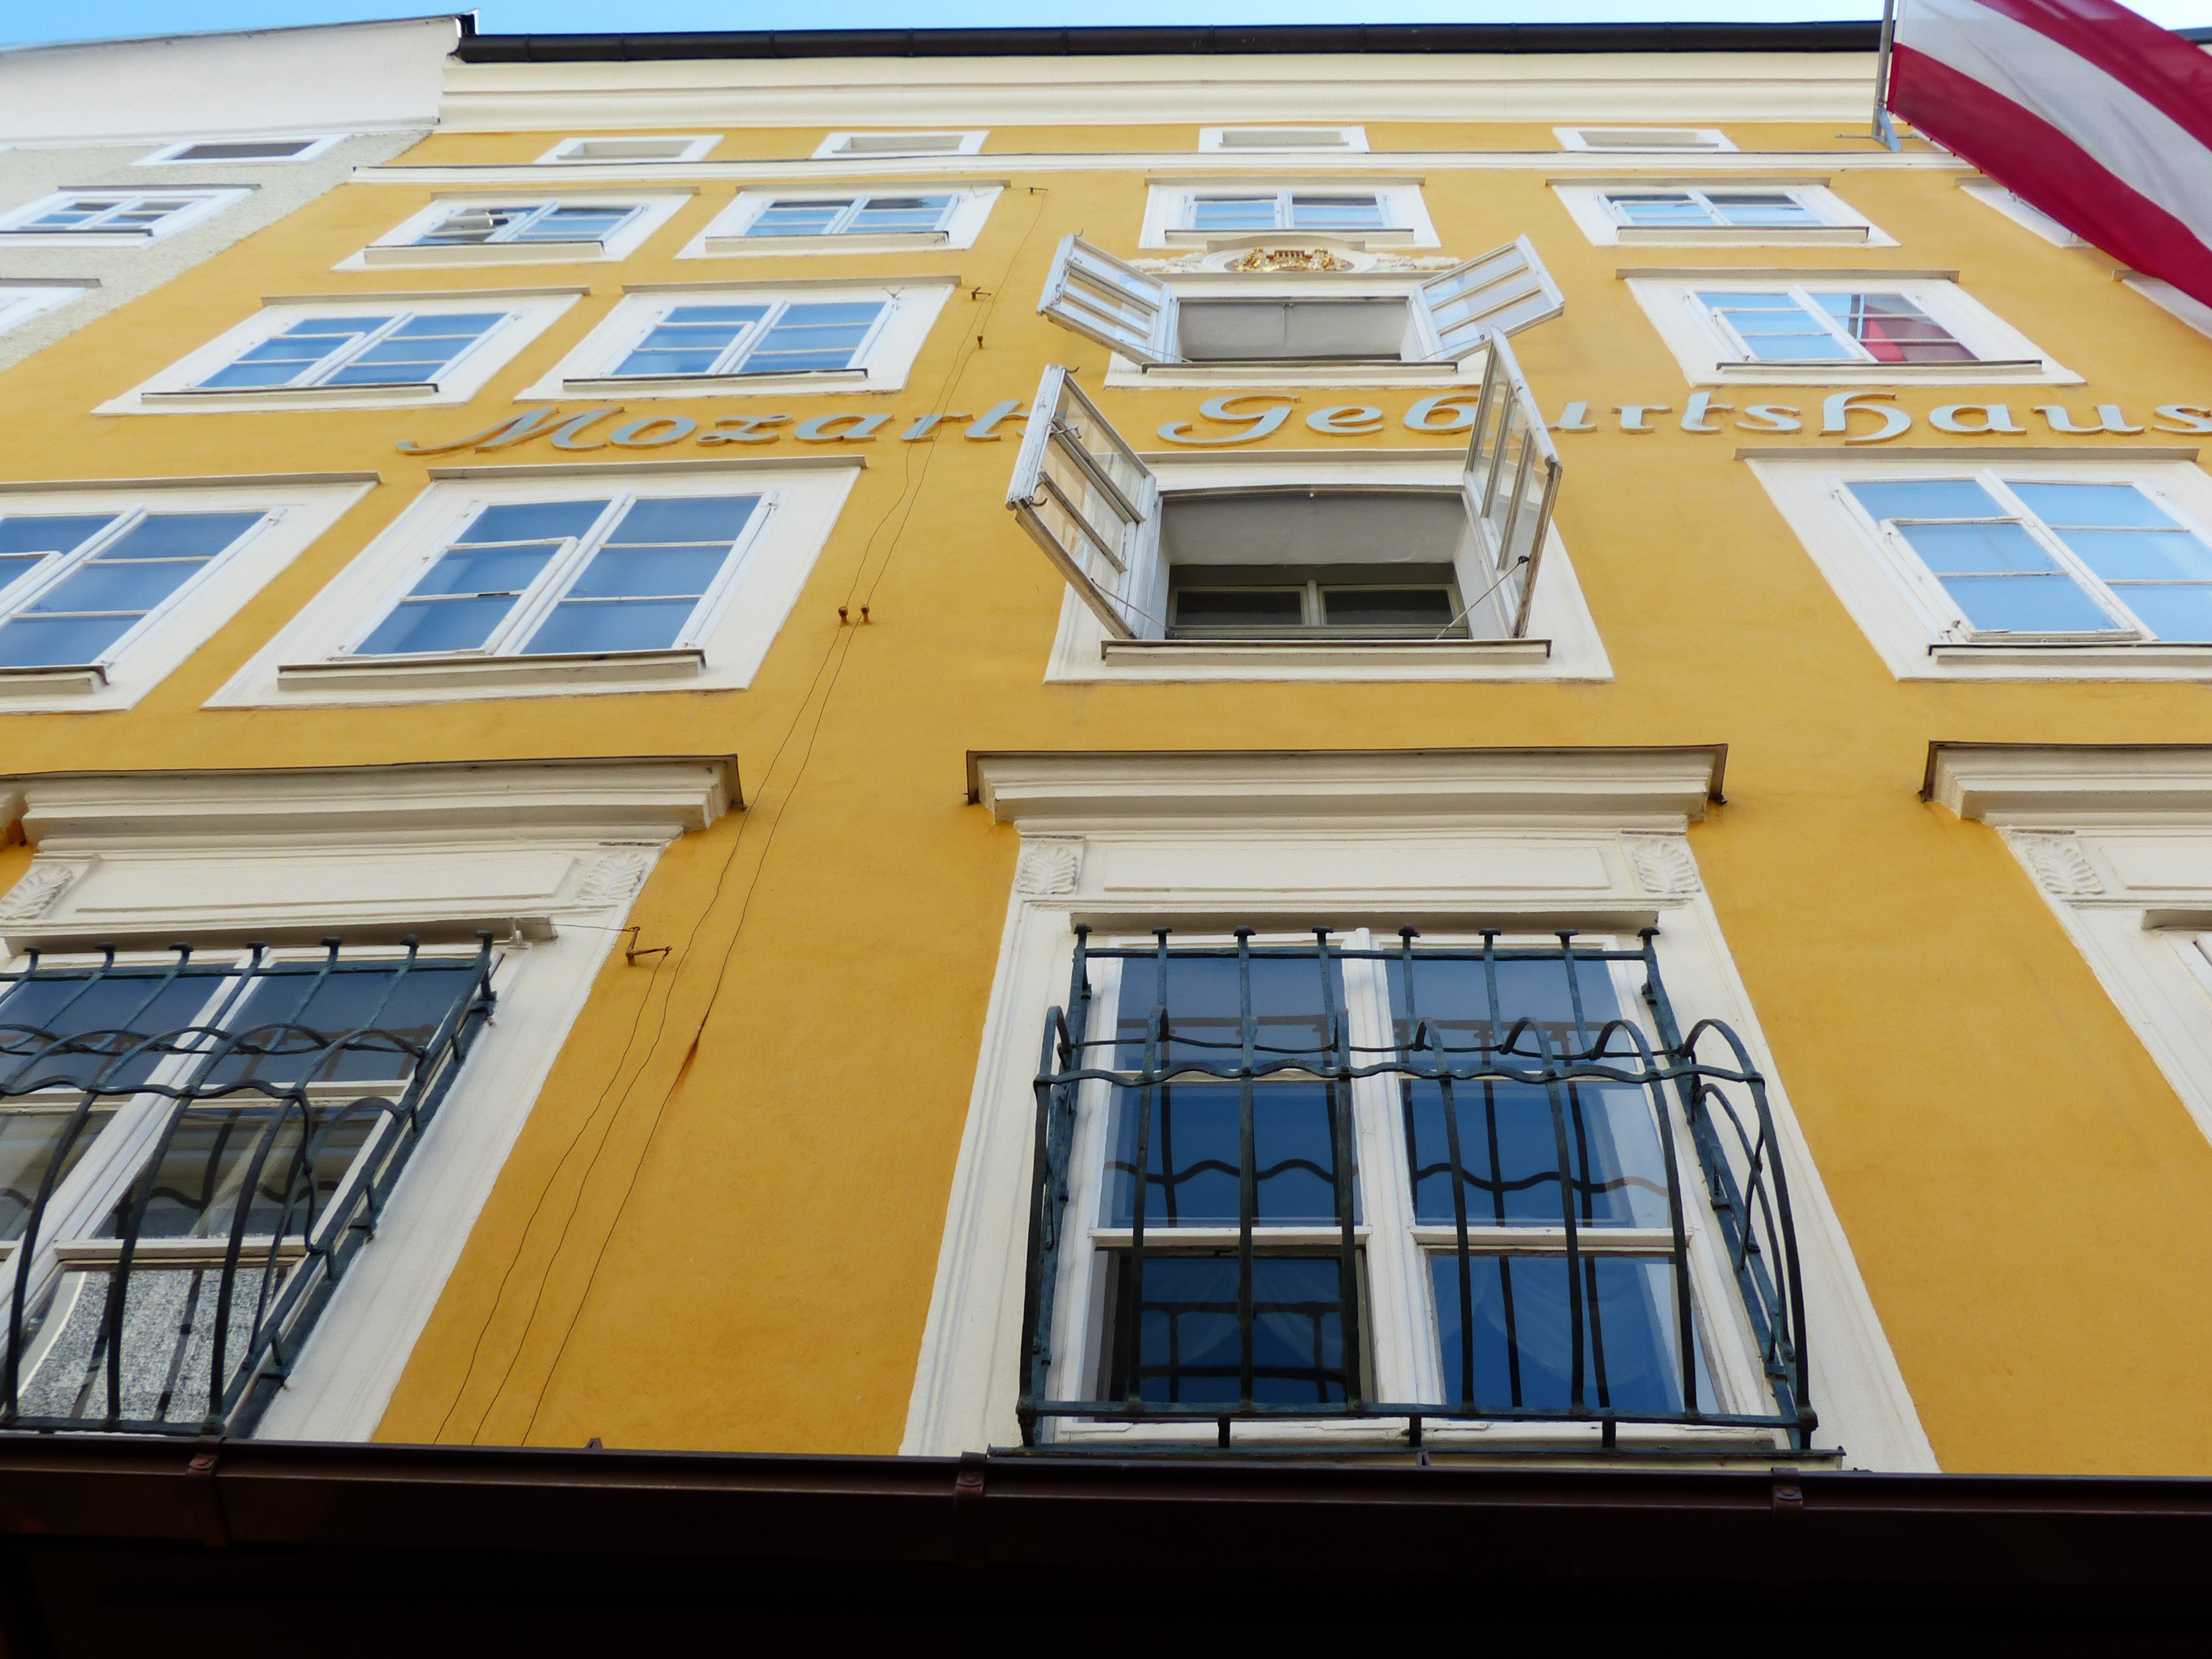
architecture, window, building, home, facade, attraction, yellow, tourism, austria, places of interest, shape, amadeus, mozart, salzburg, wolfgang, birthplace, daylighting